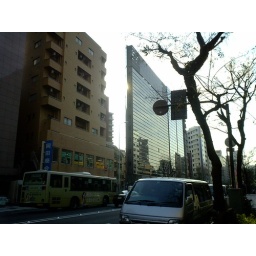
office building in Shinjuku, Tokyo